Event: Nepal Earthquake
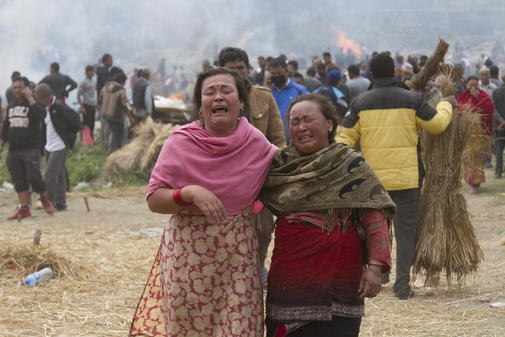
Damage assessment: no_damage